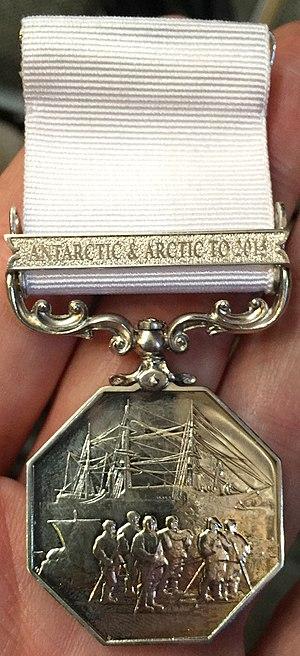
La médaille polaire est une médaille attribuée par le souverain du Royaume-Uni. Elle a d'abord été instituée en 1857 comme médaille arctique pour récompenser les premiers explorateurs essayant de découvrir le passage du Nord-Ouest.